Rune Christiansen

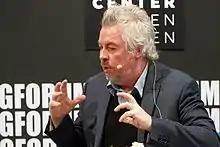
Rune Christiansen (2015)

Rune Christiansen (born 10 April 1963 in Bergen) is a Norwegian poet and novelist. He is a professor of creative writing at Telemark University College. He won the Brage Prize in 2014 and the Gyldendal lifetime award in 2015.